Brass instrument valve

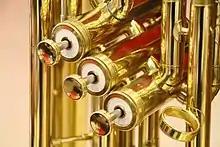
Brass instrument piston valves

Brass instrument valves are valves used to change the length of tubing of a brass instrument allowing the player to reach the notes of various harmonic series. Each valve pressed diverts the air stream through additional tubing, individually or in conjunction with other valves. This lengthens the vibrating air column thus lowering the fundamental tone and associated harmonic series produced by the instrument.